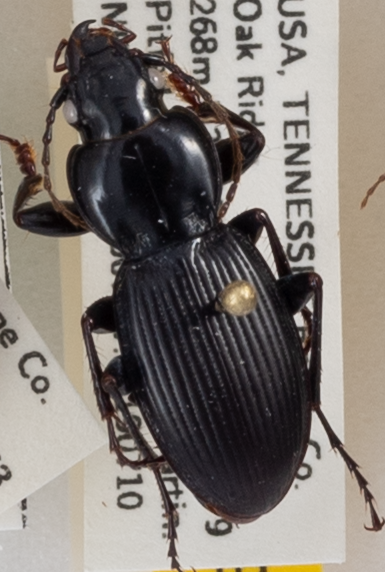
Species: Cyclotrachelus sodalis
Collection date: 2019-07-10
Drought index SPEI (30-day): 0.316
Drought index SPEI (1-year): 2.09
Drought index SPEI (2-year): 2.09